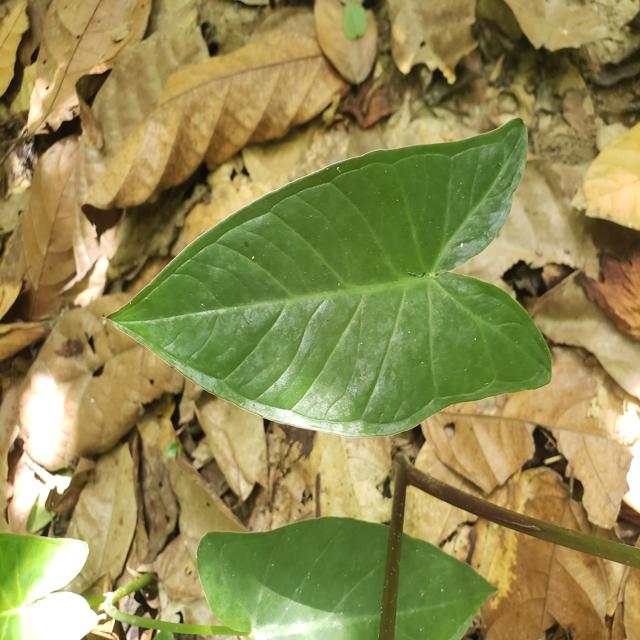
Label: Healthy